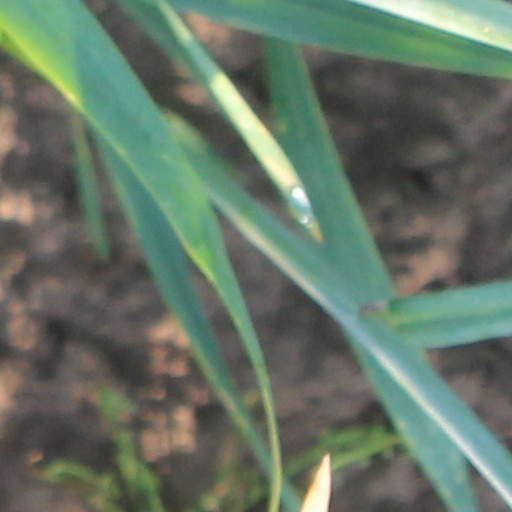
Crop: wheat